Païta

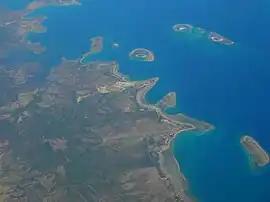
An aerial view of Païta

Païta is a commune in the suburbs of Nouméa in the South Province of New Caledonia, an overseas territory of France in the Pacific Ocean. New Caledonia's international airport, La Tontouta International Airport, is located there.